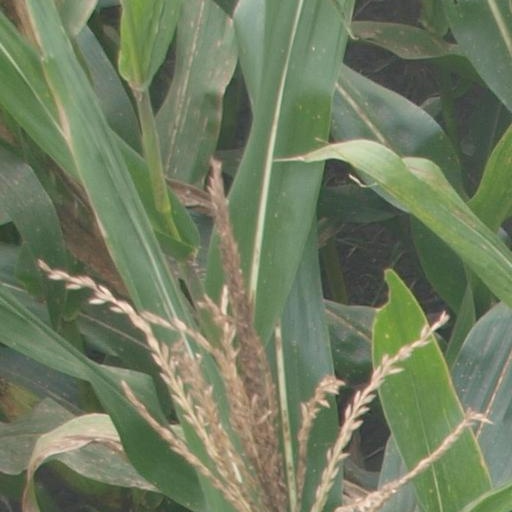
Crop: maize; corn